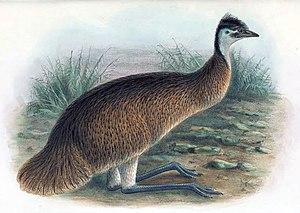
Ceci est une liste des oiseaux endémiques ou quasi-endémiques d'Australie.
Dromaius novaehollandiae diemenensis est une sous-espèce aujourd'hui disparue de l'Émeu d'Australie.